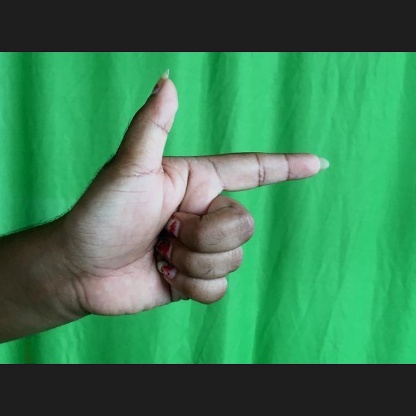
Mudra: Chandrakala